John Doukas (megas doux)

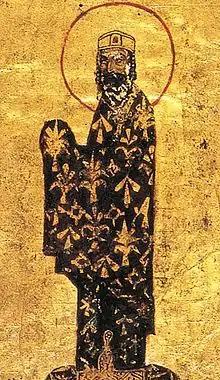
Miniature of the Emperor Alexios I Komnenos

In 1085, when Alexios recovered the strategically important Adriatic port city of Dyrrhachium from the Italo-Normans who had occupied it, John Doukas was installed as the military governor ("doux") of the local province. John remained there until 1092, when he was replaced by John Komnenos, the son of the emperor's brother, the "sebastokrator" Isaac. His tenure was apparently very successful. John repelled the Serbian incursions from Duklja and inner Serbia, and even, according to Anna Komnene, captured the Dukljan king Constantine Bodin, before restoring him to power as a client of the Byzantine Empire. Thus John managed to restore order in the region of Albania and Dalmatia, which had suffered greatly during the Byzantine–Norman wars of the previous years. Surviving correspondence from the archbishop Theophylact of Ohrid is a testimony to his success; after John's departure from the post, Theophylact expressed nostalgia for the time of his governorship and asked for his advice.